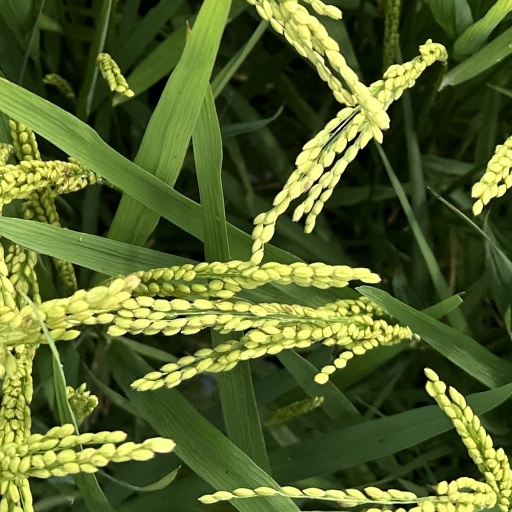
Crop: rice